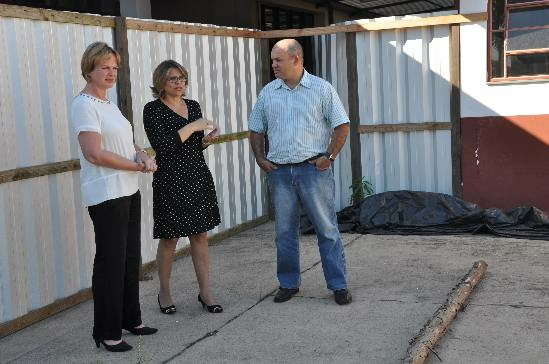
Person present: Yes